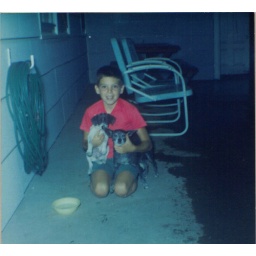
Me in 1965 with my dog Susie and her puppy Cookie.